Jacques de Lesseps

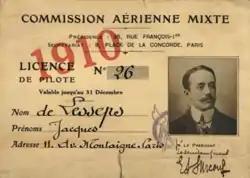
Jacques de Lesseps's pilots license.

In 1910, Jacques de Lesseps became the second person to fly an aeroplane over the English Channel. His aircraft was a Blériot Type XI like the one Louis Blériot himself used for the first Channel crossing the year before.